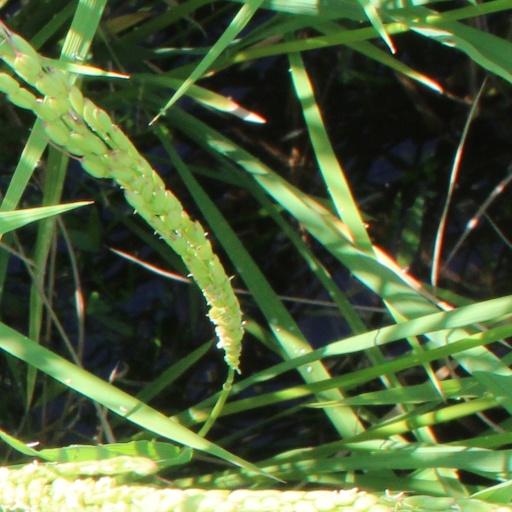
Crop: rice